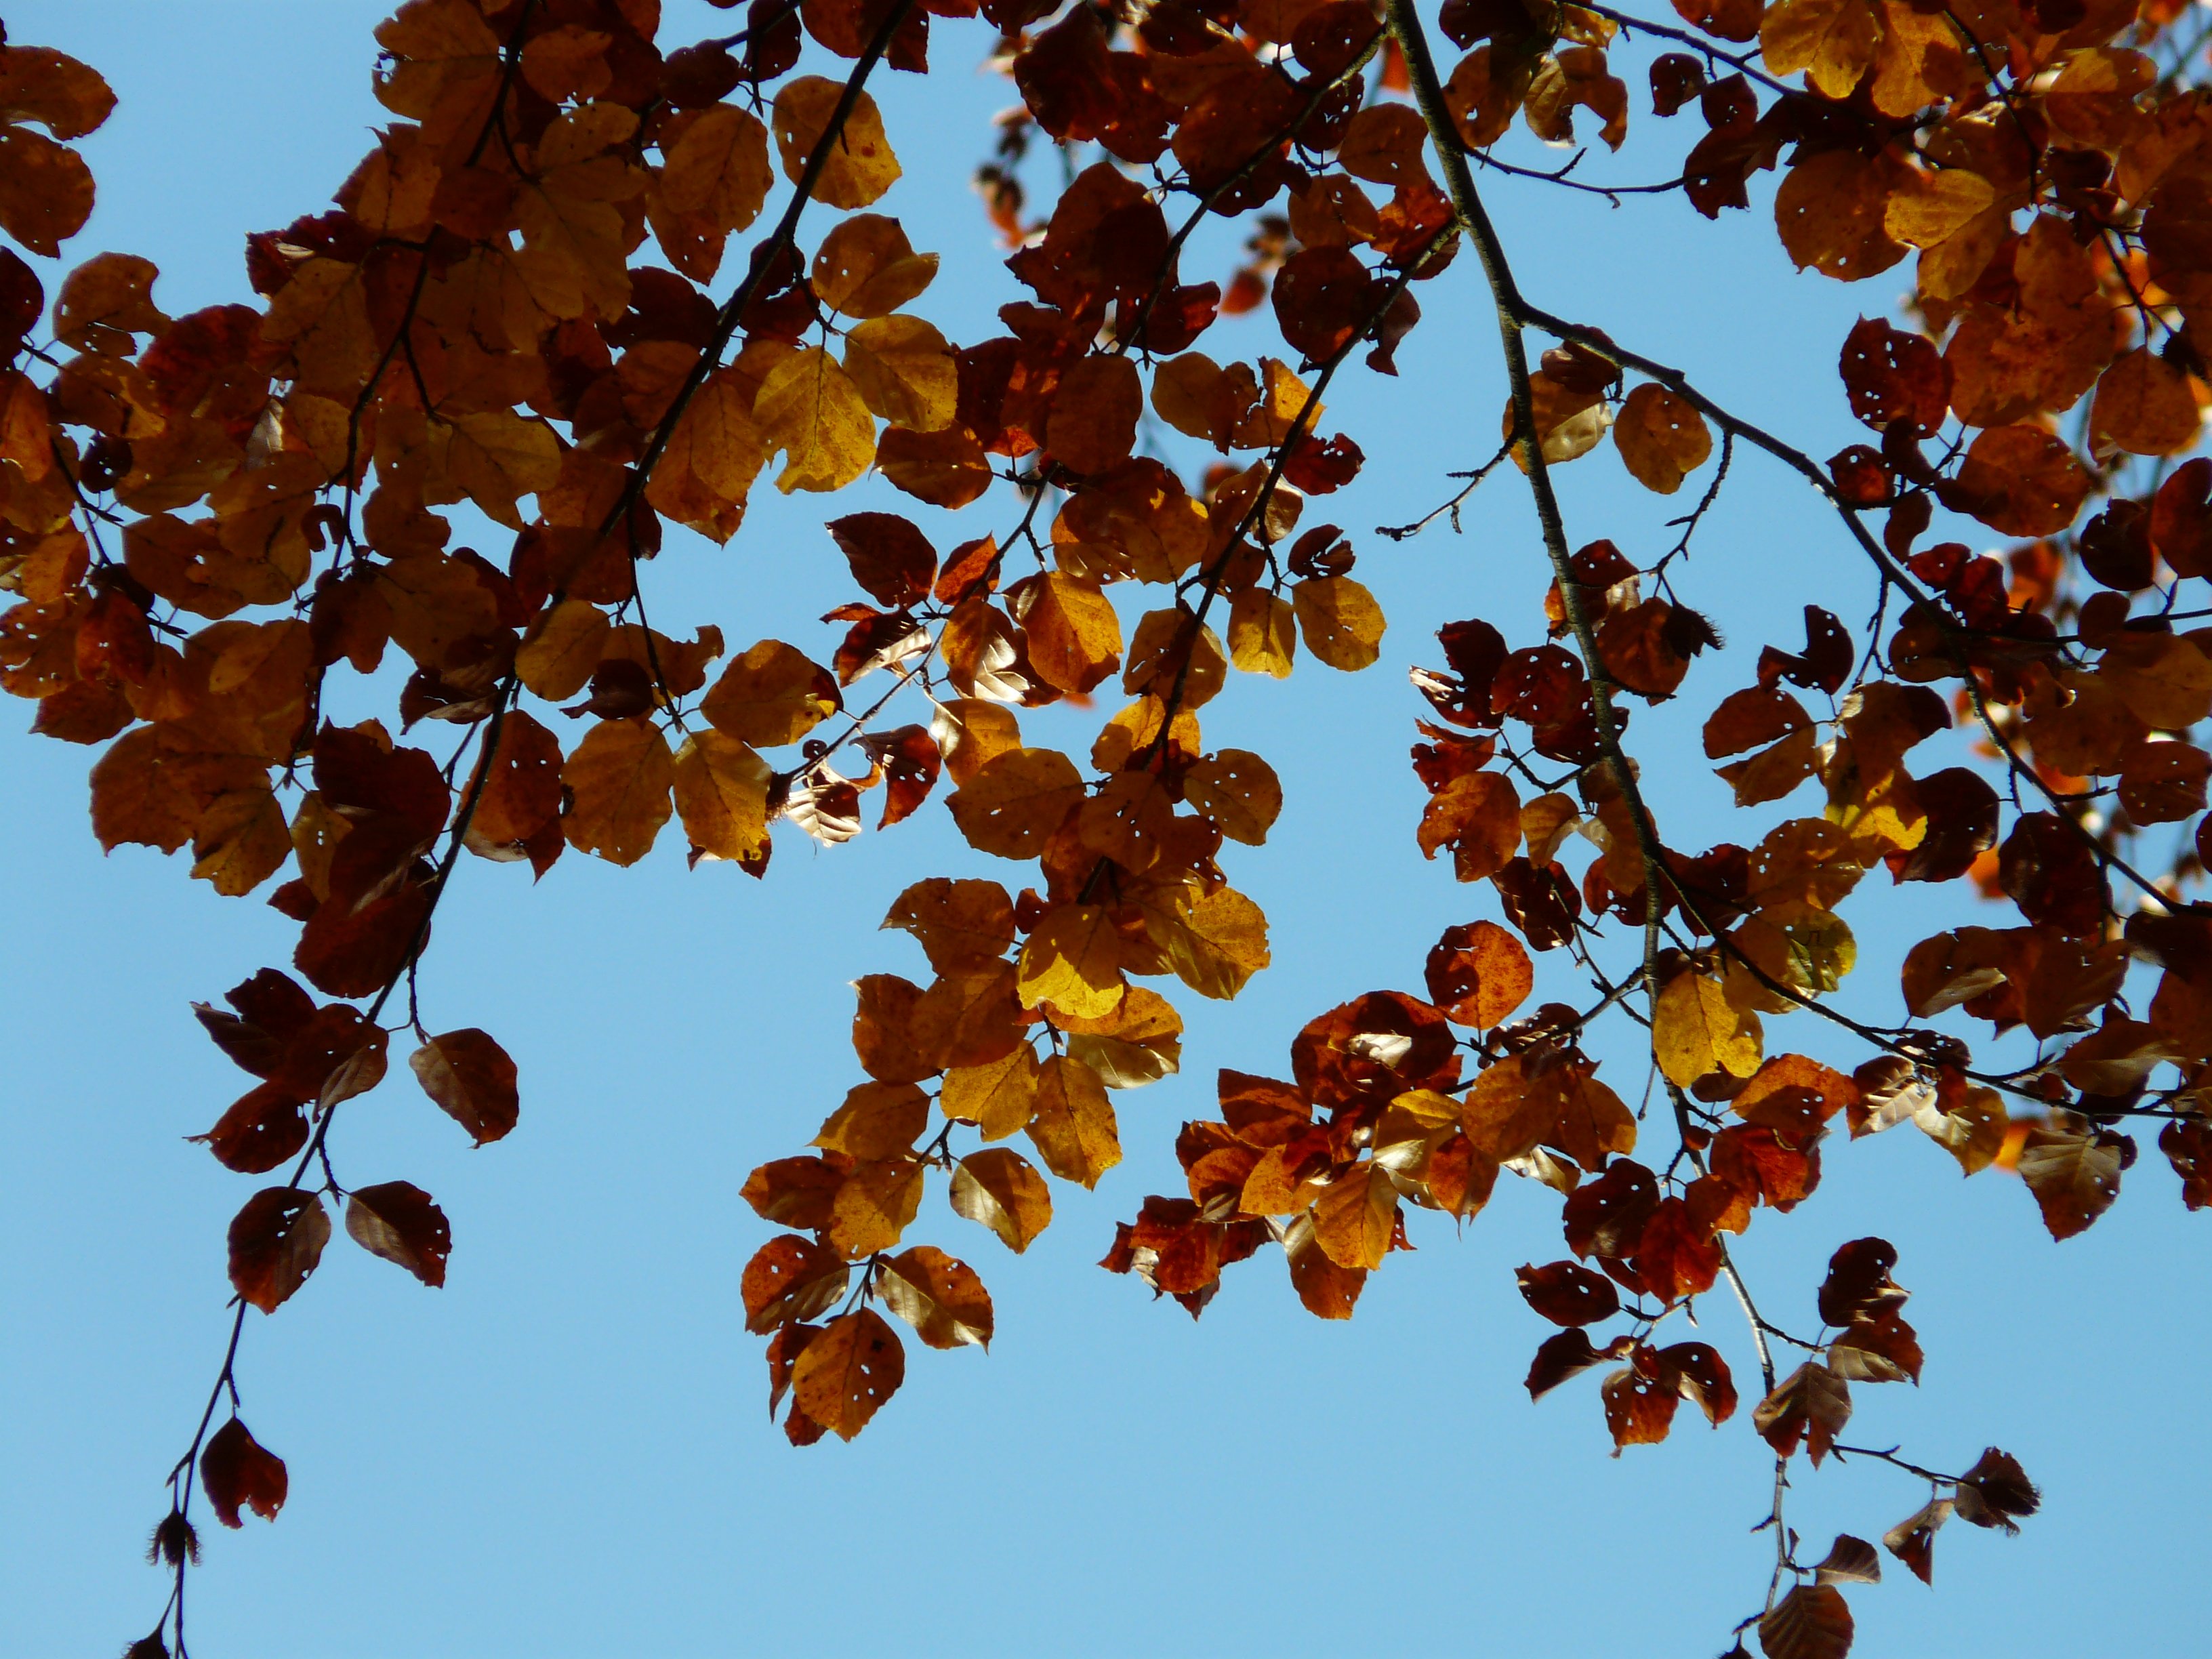
tree, nature, forest, branch, plant, sky, sun, sunlight, leaf, flower, golden, color, autumn, botany, colorful, flora, season, leaves, bright, october, fall foliage, autumn forest, beech, back light, flowering plant, fagus sylvatica, fagus, woody plant, land plant